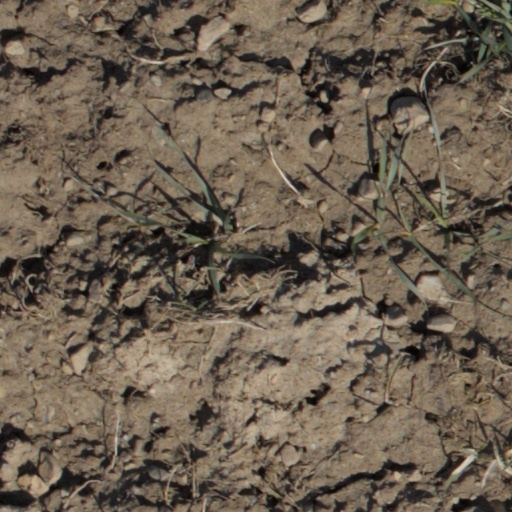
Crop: wheat